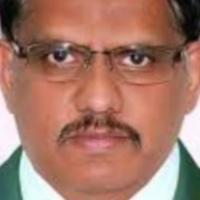
Age group: age 56-65